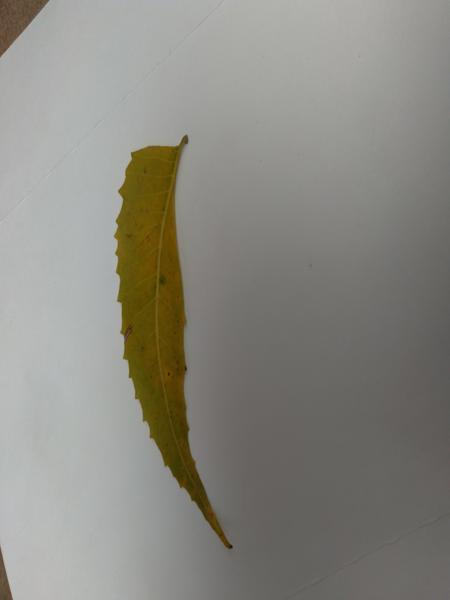
Plant: Neem